Glasgow effect

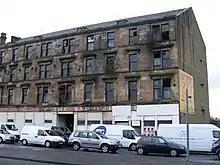
Derelict tenement housing, Paisley Road West, 2008, later demolished

According to the World Health Organization in 2008, the male life expectancy at birth in the Calton area of Glasgow between 1998–2002 was 54 years. A local doctor attributed this to alcohol and drug abuse, and to a violent gang culture. According to Bruce Whyte of the Glasgow Centre for Population Health, writing in 2015, the estimate was based on deaths in 1998–2002 in an area comprising 2,500 people, and the figures may have been affected by the presence of hostels for adults with alcohol, drug and mental health problems. The 2008–2012 estimate for Calton and nearby Bridgeton together, by then more ethnically diverse and with fewer hostels, was 67.8 years for males and 76.6 years for females.